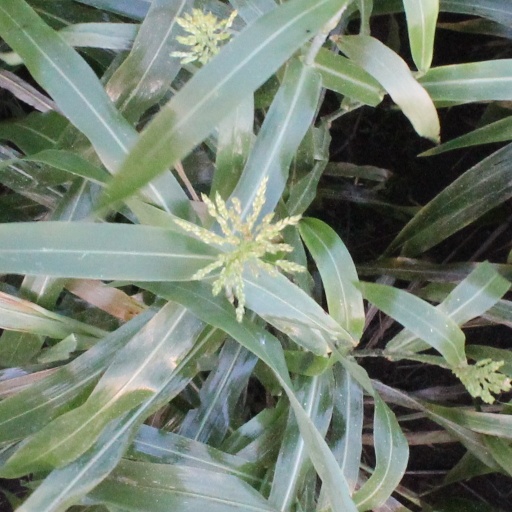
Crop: sorghum